2017 IIHF U18 Women's World Championship Division I

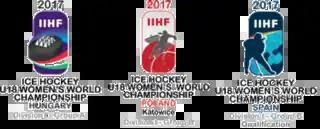
Logos of the Division I tournaments

The 2017 IIHF U18 Women's World Championship Division I Group A, Group B and Group B Qualification were three international under-18 women's ice hockey tournaments run by the International Ice Hockey Federation. The tournaments made up the second, third and fourth levels of competition at the 2017 IIHF World Women's U18 Championships respectively. The Division I Group A tournament took place between 8 January and 14 January 2017 in Budapest, Hungary. The tournament was won by Germany who gained promotion to the Championship Division for 2018 while France finished last and was relegated to the Division I Group B competition. The Division I Group B tournament took place between 8 January and 14 January 2017 in Katowice, Poland. Italy won the tournament and gained promotion to Division I Group A while Kazakhstan was relegated to Division I Group B Qualification after finishing in last place. The Division I Group B Qualification tournament was held in San Sebastián, Spain from 26 January to 29 January 2017. The tournament was won by Australia who gained promotion to Division I Group B for 2018.